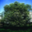
Label: willow_tree